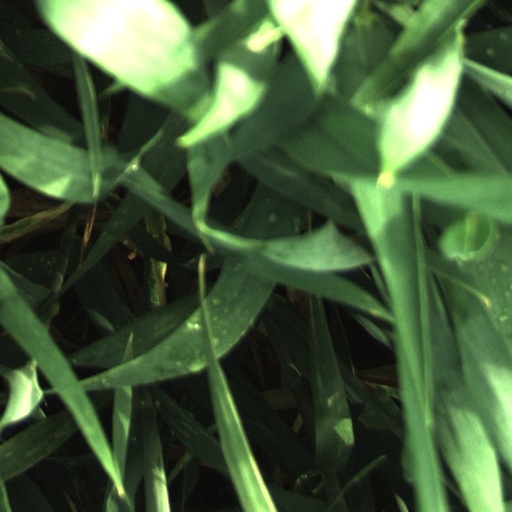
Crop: wheat